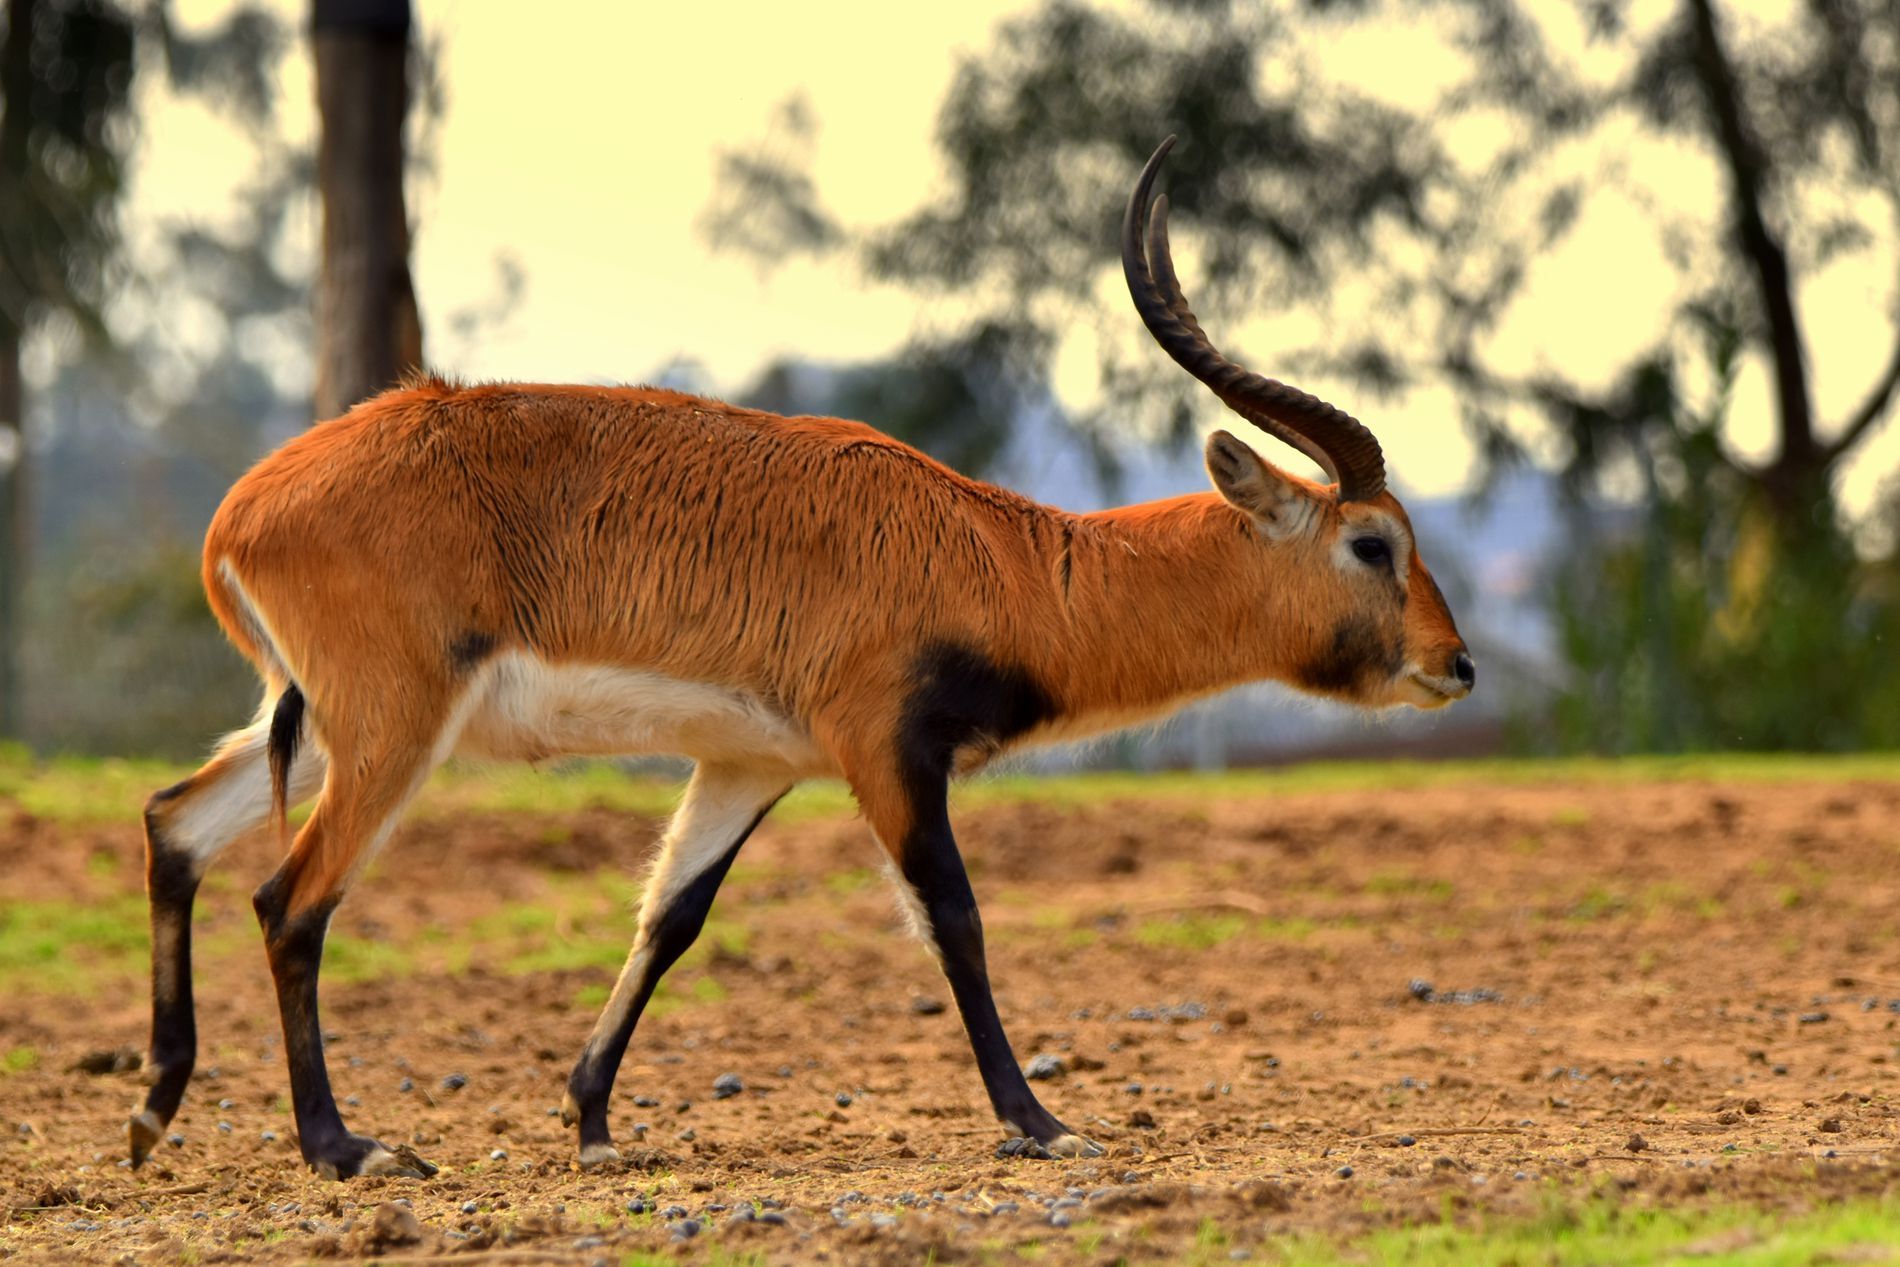
Antelope on Sandy Ground
A reddish antelope with curved horns is walking slowly over dry ground. Behind it, the trees and grass are softly blurred, making the antelope stand out clearly.
Eye-level shot in natural daylight, showing a peaceful scene with warm earthy tones. The antelope moves gently across the frame, standing out against a soft green blur that adds depth and calmness to the moment.
Labels: Animal, Antelope, Impala, Mammal, Wildlife, Gazelle, Deer, Blurred Background, Ground, Grass
Camera: NIKON CORPORATION NIKON D5600
Lens: 150-600mm f/5-6.3, (E3 40 76 A6 38 40 DF 4E)
Aperture: F6
Exposure: 1/500 sec
ISO: 320
Focal length: 340.0 mm